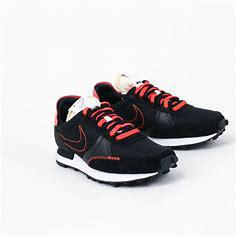
Brand: Nike
Model: Dbreak Type